Denny Ashburnham

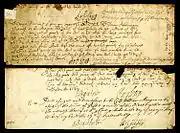
Letter from Sir Robert Long to Sir George Downing, instructing payment to Sir Denny Ashburnham of £6 interest on £200 lent. 1669

Ashburnham was a Commissioner for the Militia and became a Justice of the Peace for Sussex in March 1660. In April 1660, he was elected Member of Parliament (MP) for Hastings in the Convention Parliament. He was re-elected MP for Hastings in 1661 for the Cavalier Parliament. On 15 May 1661, he was created a baronet, of Bromham, in the County of Sussex. In 1665, Ashburnham was appointed a Commissioner of the Excise, a post he held for the next three years and again from 1688 until 1689. He became a Deputy Lieutenant for Sussex in 1670. He was a Victualler of the Navy in 1671 and also between 1673 and 1677. Ashburnham was several times a Commissioner for Assessment and between 1683 and 1689 served as Commissioner for Hearth-tax. In 1685, he was nominated mayor of Hastings.